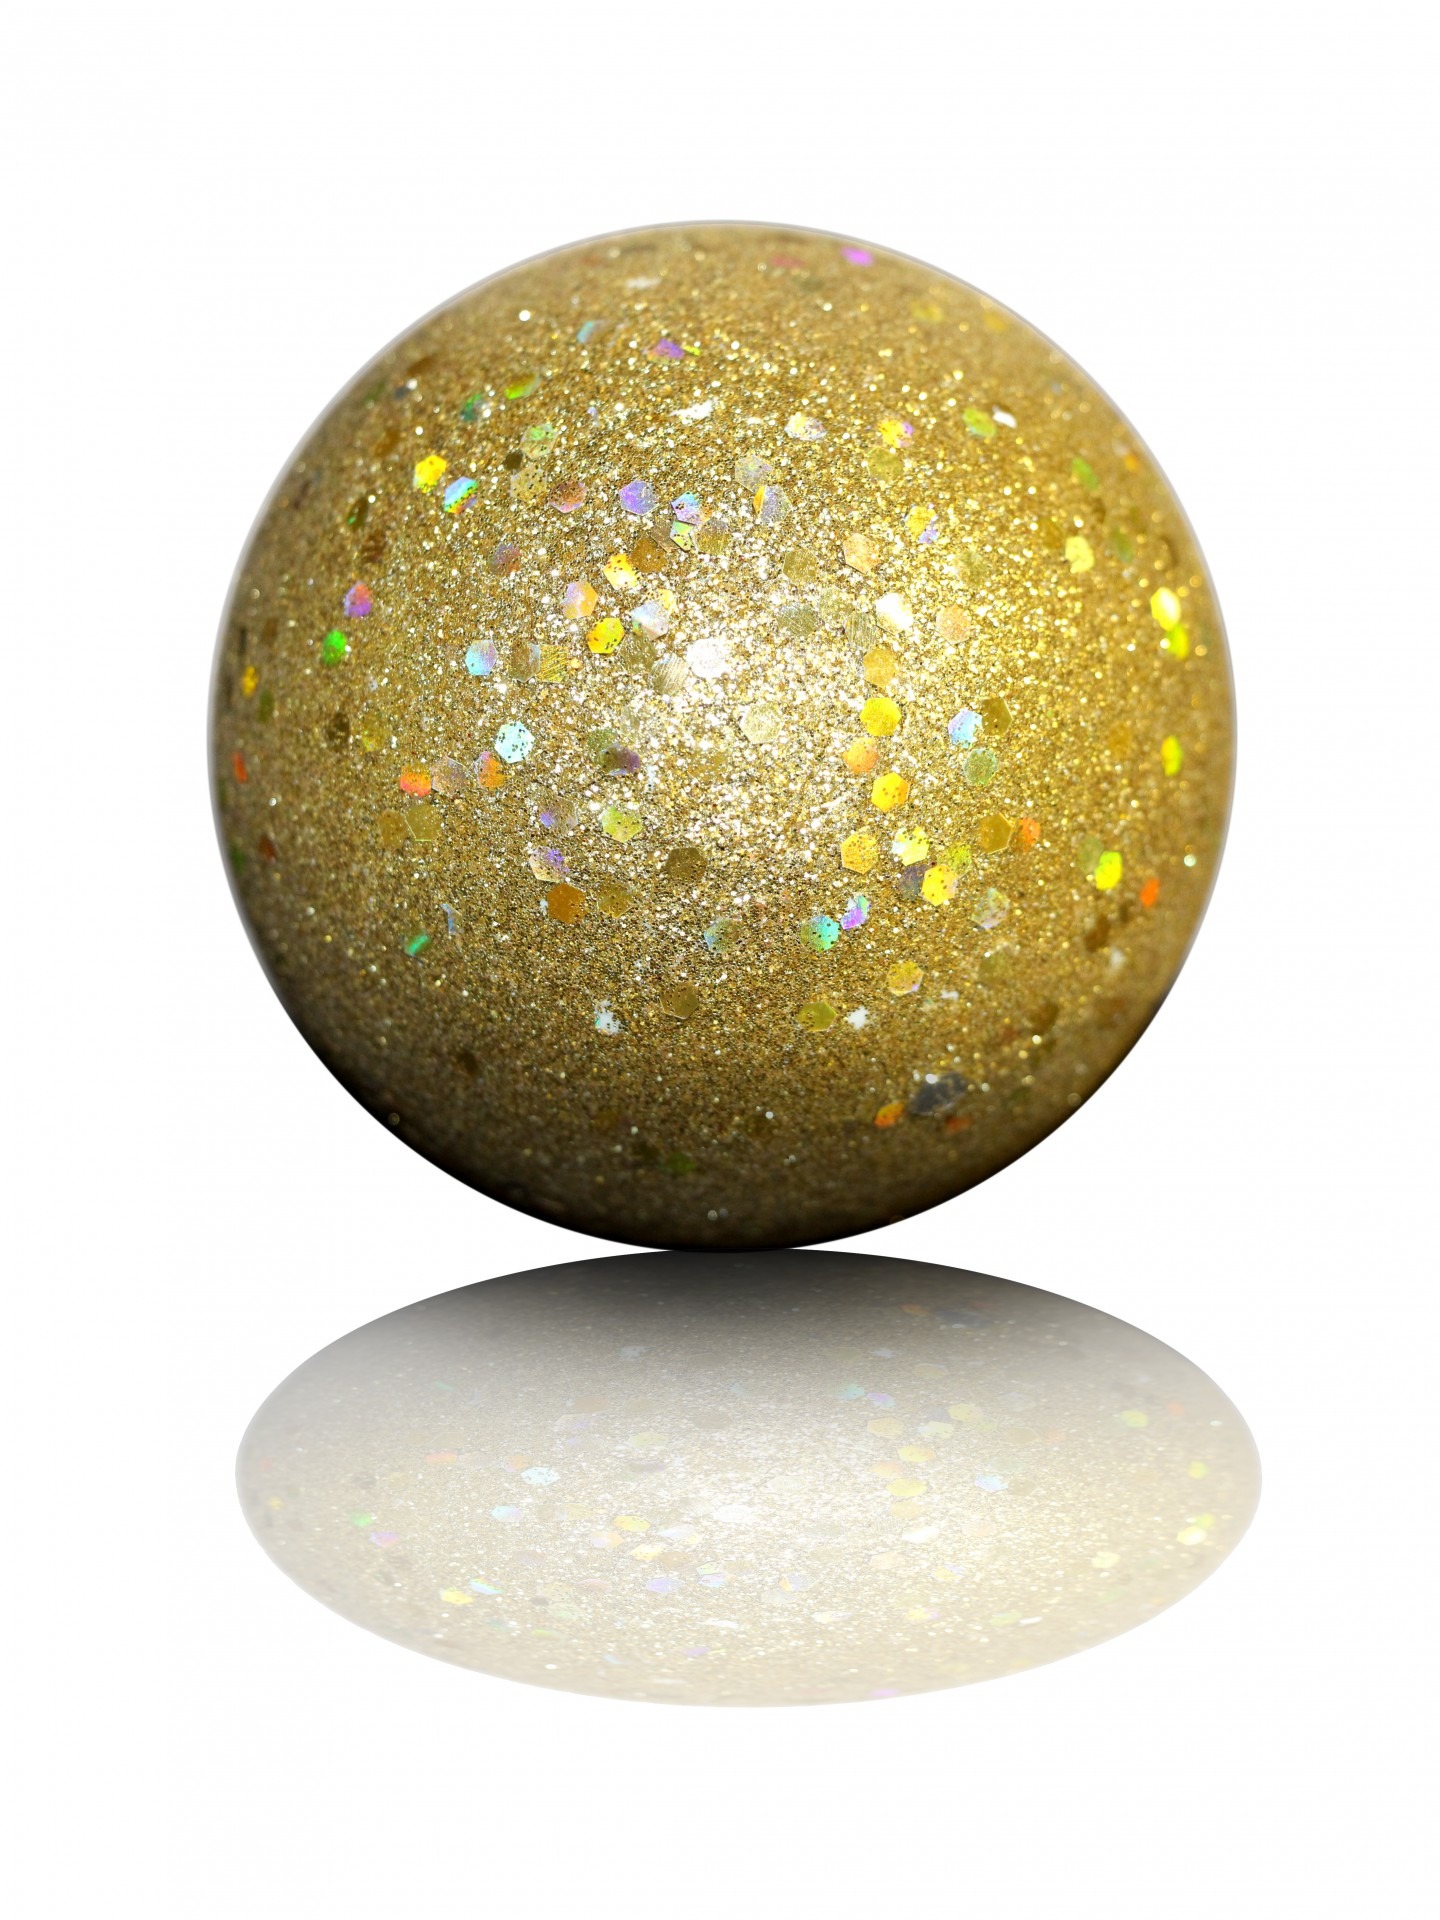
isolated, decoration, golden, reflection, yellow, christmas, circle, bauble, sparkle, jewellery, gold, ball, sphere, shiny, shape, gemstone, fashion accessory